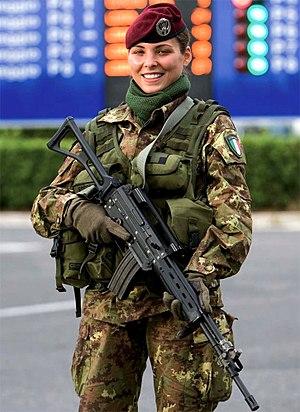
Le treillis est la tenue de terrain utilisée par les militaires. Cette désignation usuelle de la tenue militaire camouflée fait référence tant à la texture des matières textiles utilisées qu'à l'assemblage bariolé des couleurs camouflantes.
L'AR 70/90 est un fusil d'assaut fabriqué par Beretta réglementaire depuis 1990 dans l'armée italienne et dans l'armée paraguayenne. C'est une version modernisée de AR-70.
L’histoire militaire des femmes retrace le rôle actif pris par les femmes dans l'histoire militaire en tant que combattantes, qu'auxiliaires des forces armées ou qu'ouvrières dans les usines d'armement et de matériel militaire, qu'espionnes, agents de renseignement, résistantes ou combattantes dans des mouvements de guerilla.